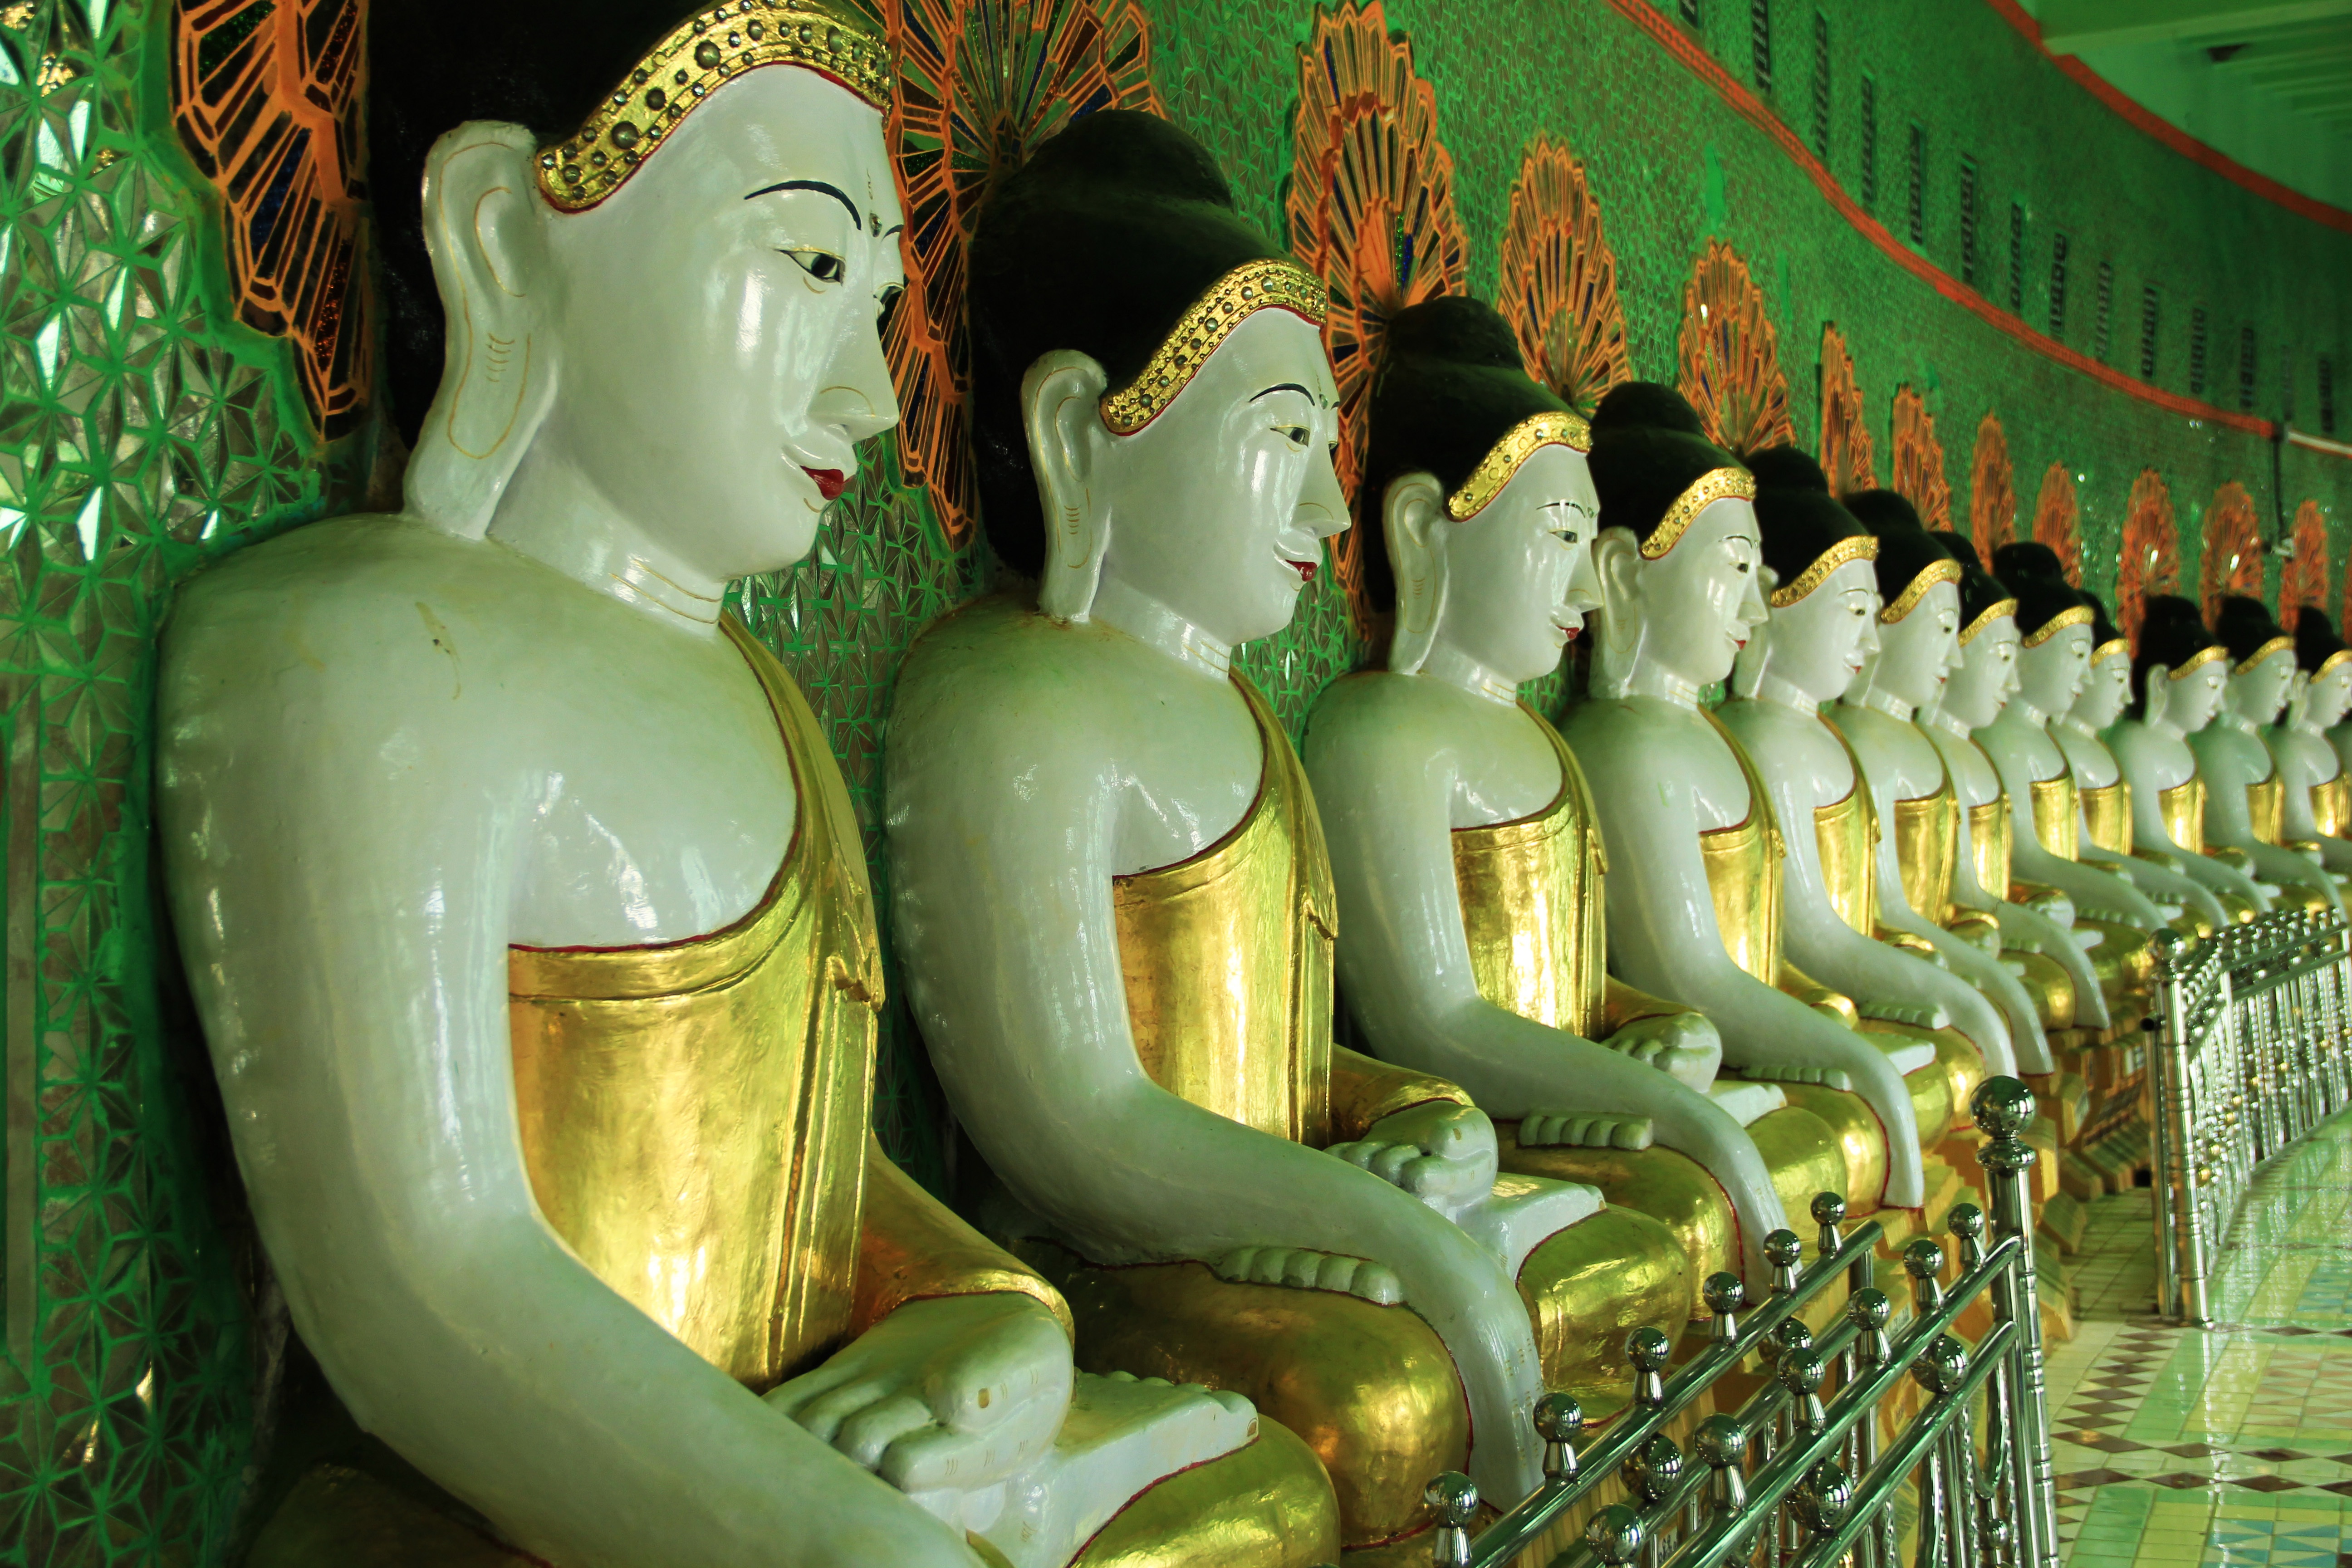
green, statue, gautama buddha, art, monument, carving, temple, garden, flower, jungle, hindu temple, mythology